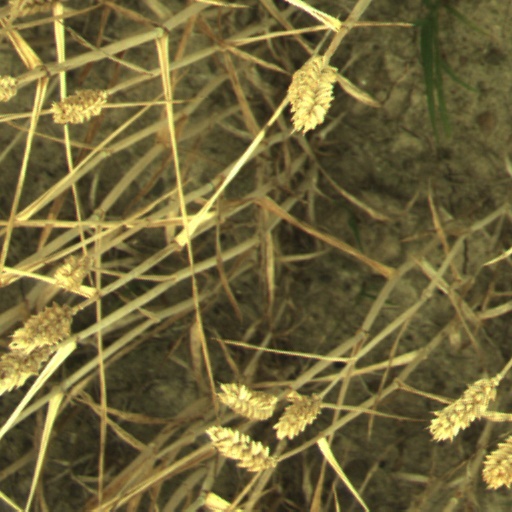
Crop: wheat